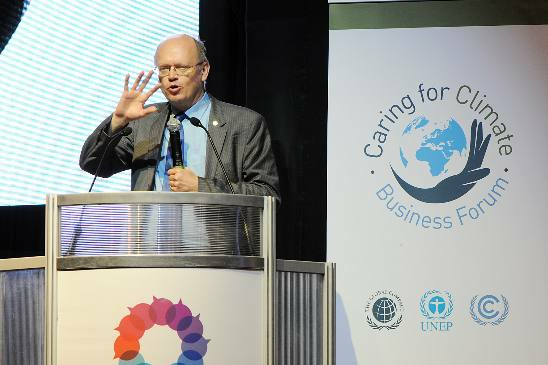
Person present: Yes